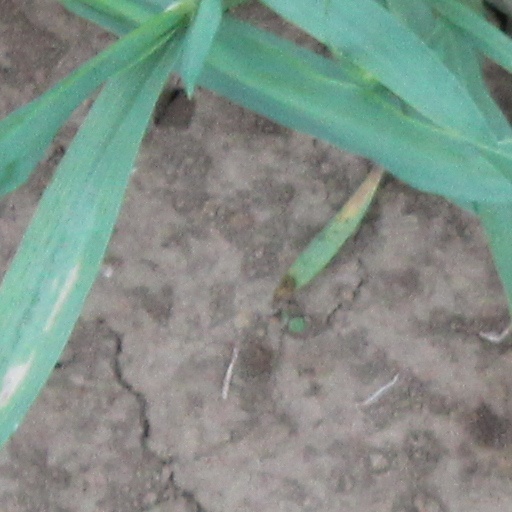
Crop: wheat